Answer in natural language. Consider the 3D positions of the objects in the scene and not just the 2D positions in the image. Is the centerpoint of  Doorway (highlighted by a red box) at a higher height than blurry image (highlighted by a blue box)? Choose between the following options: yes or no
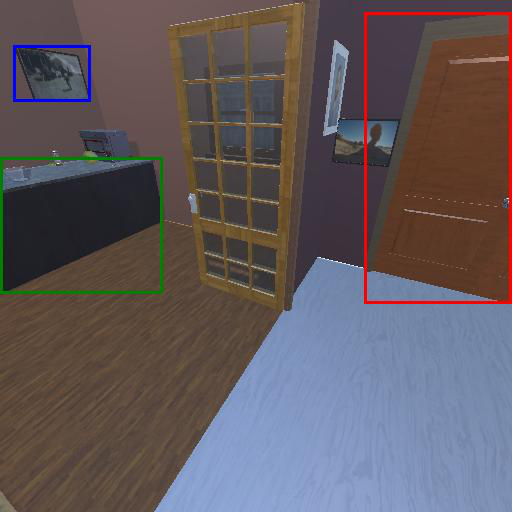
<answer>no</answer>